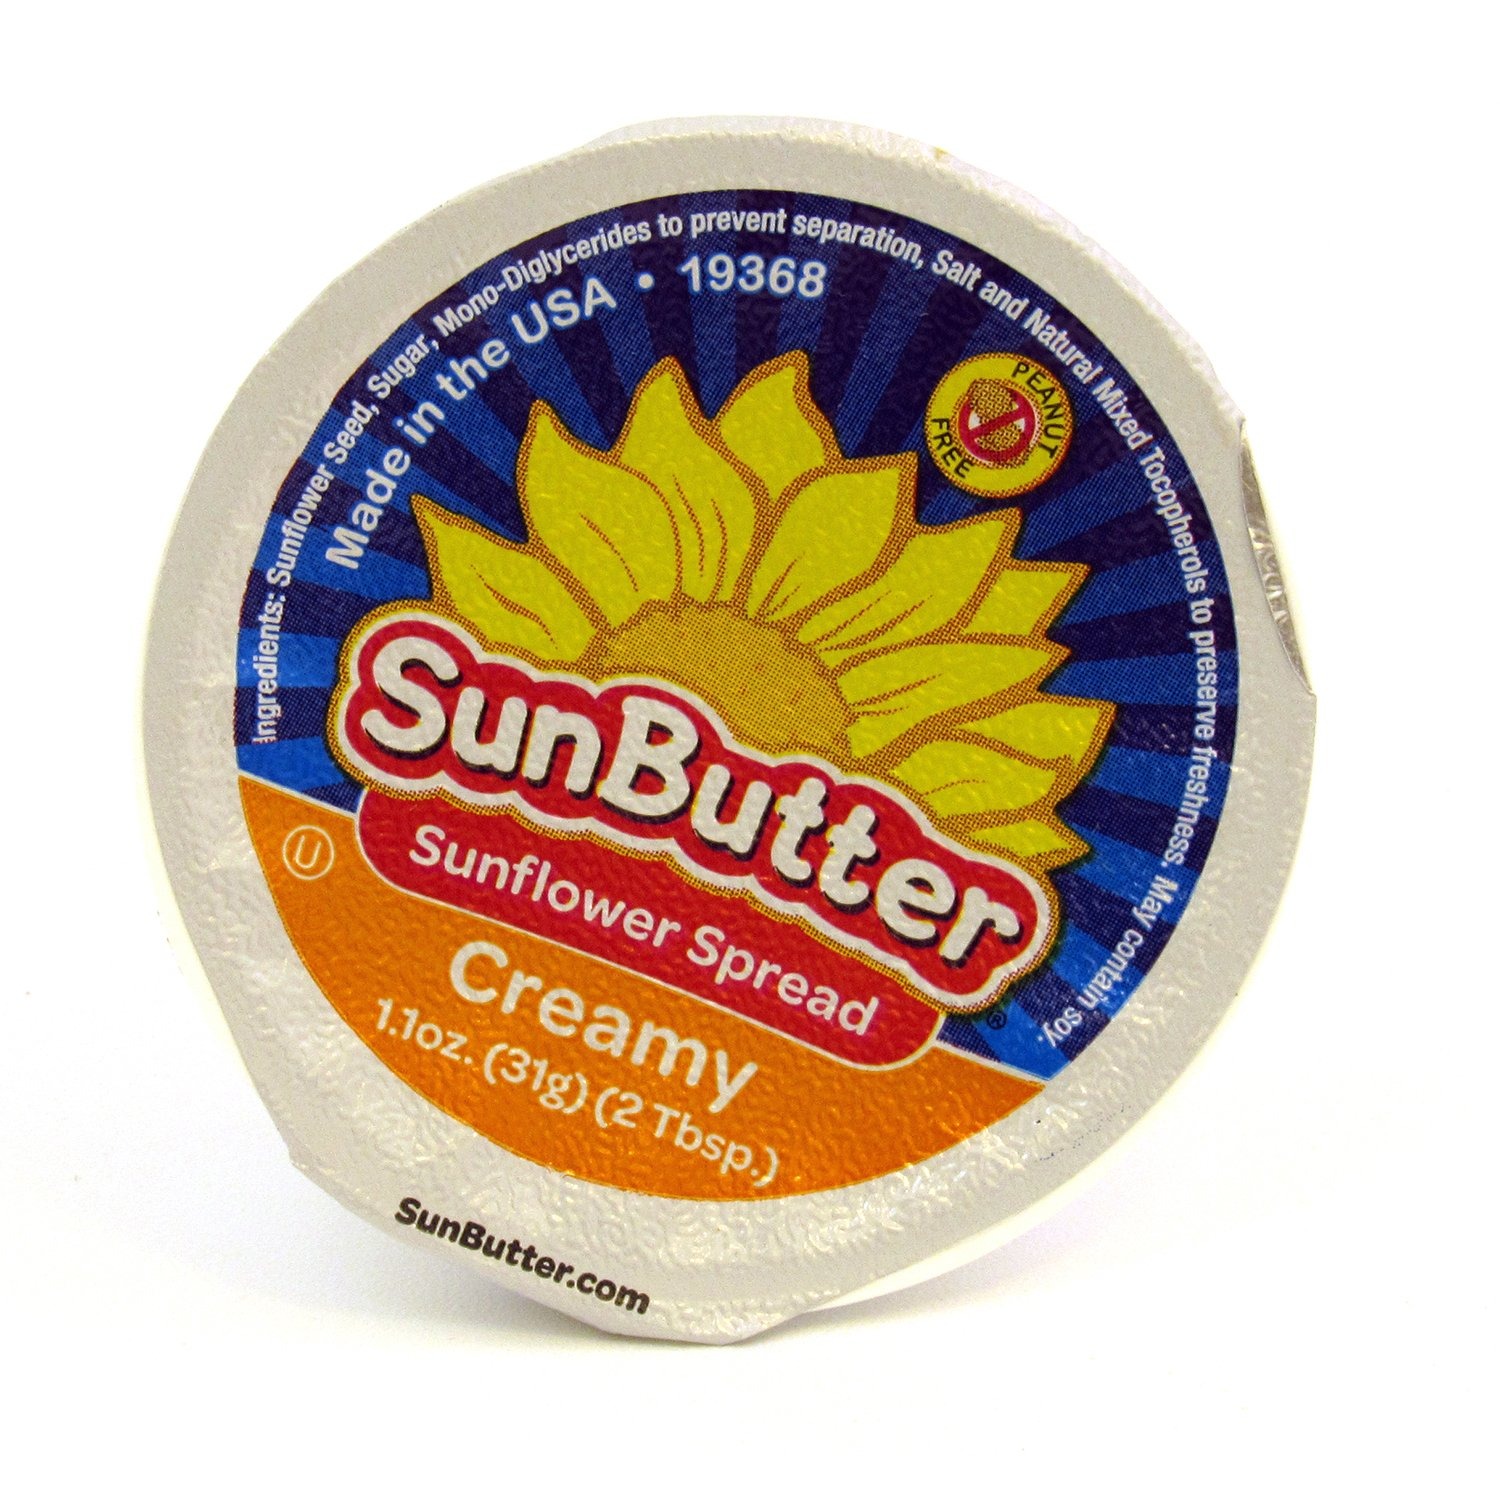
Item Name: Sunbutter Sunflower Seed Spread, 1.1 Ounce -- 200 per case
Product Description: Sunbutter Sunflower Seed Spread, 1.1 Ounce -- 200 per case. Healthy alternative to peanut butter, less saturated fat, higher in Vitamin E, tastes great. Manufactured with Sunflower Seed. Produced in a peanut and tree nut free facility. People with these allergies can have this in place of peanut butter. Kosher View Nutrition Fact
Value: 220.0
Unit: Ounce

Price: 123